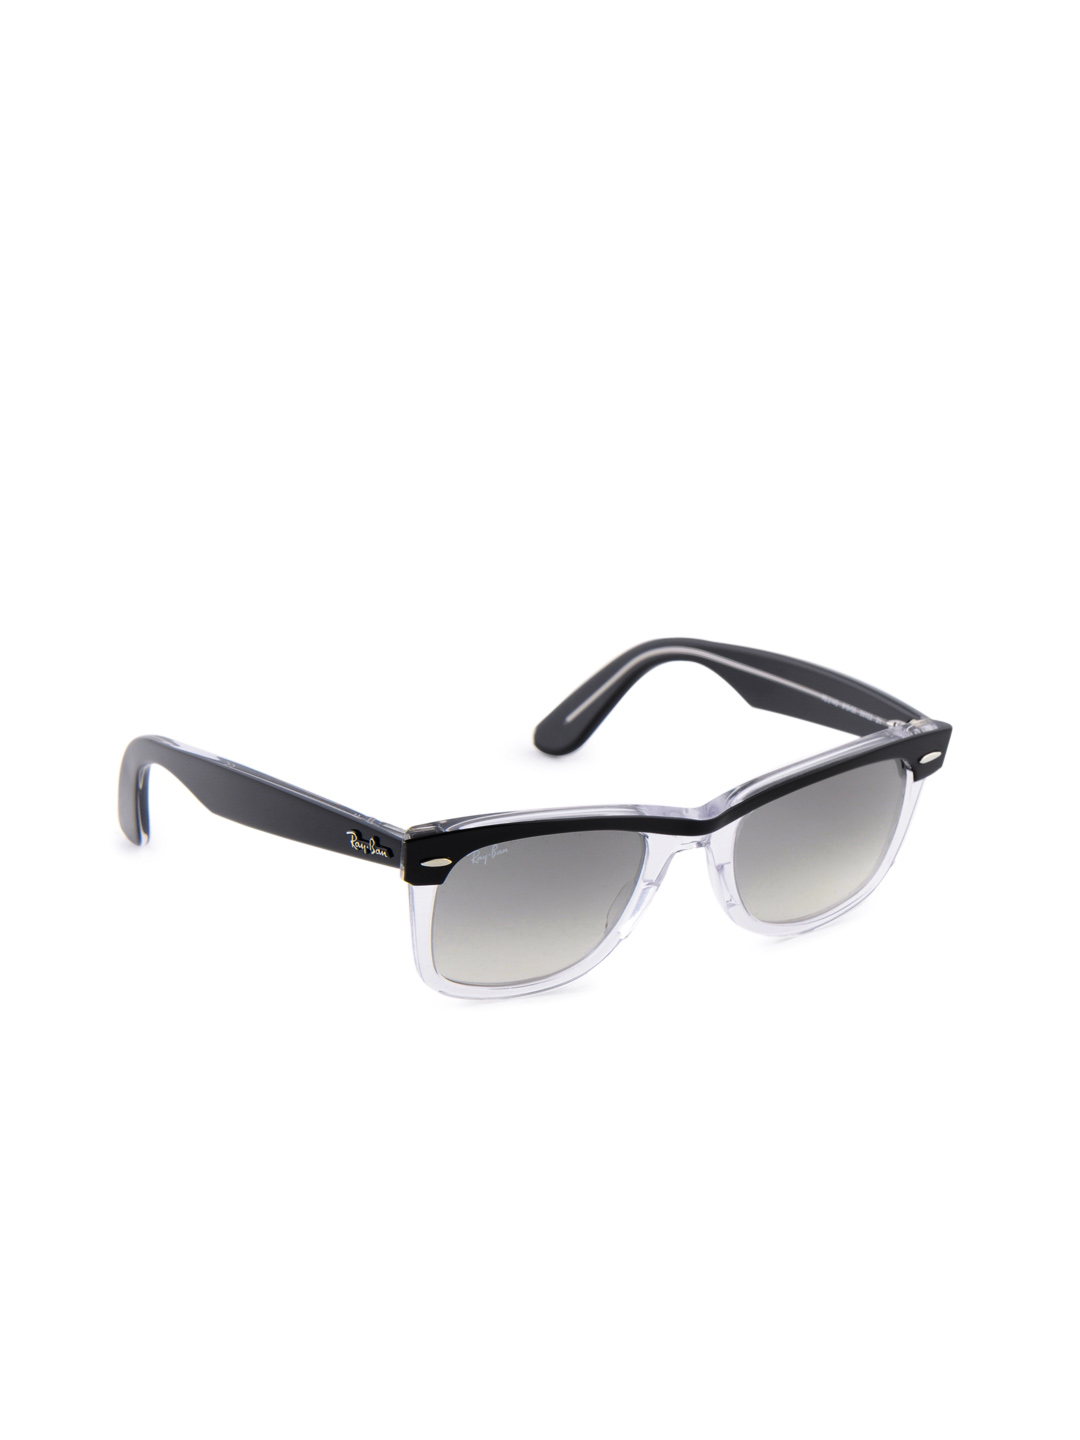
Ray-Ban Men Wayfarer II Sunglasses
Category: Accessories / Eyewear / Sunglasses
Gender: Men
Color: Black
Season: Winter 2016
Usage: Casual